List of Florida Gulf Coast Eagles men's basketball head coaches

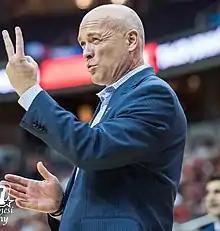
Pat Chambers, the current head coach of the Florida Gulf Coast Eagles.

The following is a list of Florida Gulf Coast Eagles men's basketball head coaches. There have been five head coaches of the Eagles in their 21-season history.